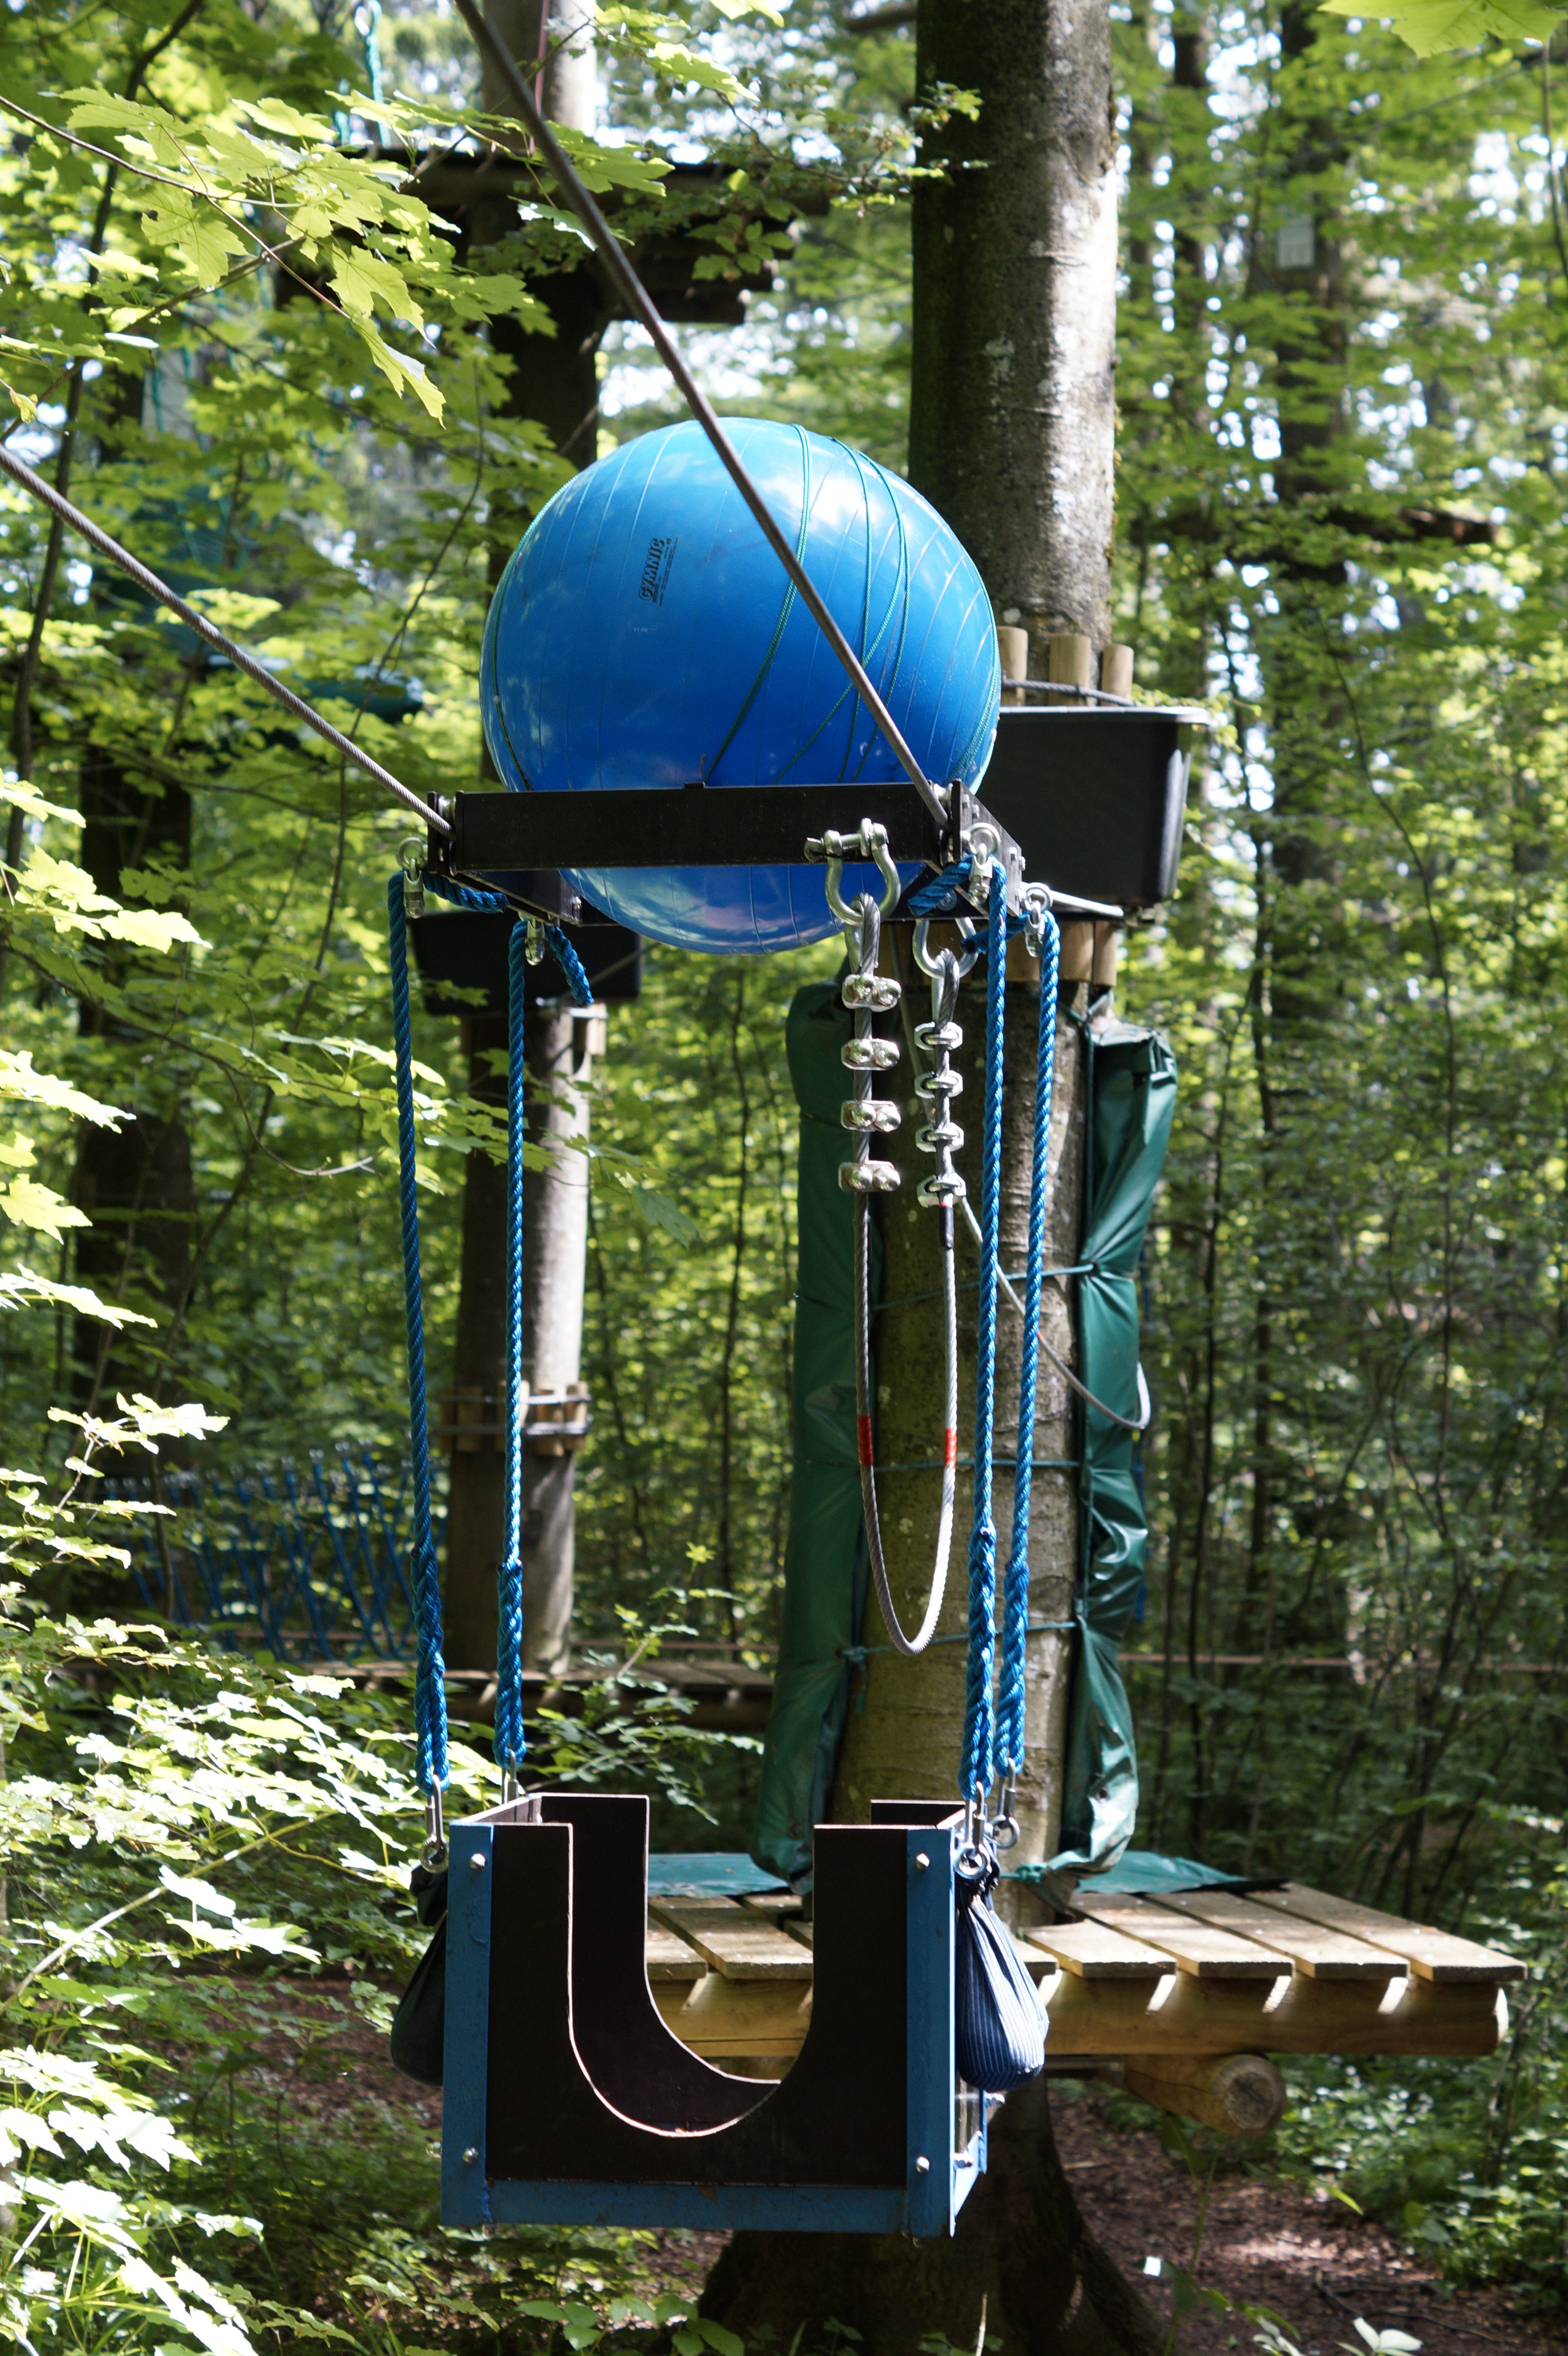
forest, play, balloon, hot air balloon, green, high, vehicle, station, backyard, platform, child, garden, lighting, climb, courage, shrine, top, hot air balloon ride, courageous, high ropes course, climbing garden, climbing forest, test of courage, parcours, man made object, get over, child friendly, outdoor structure